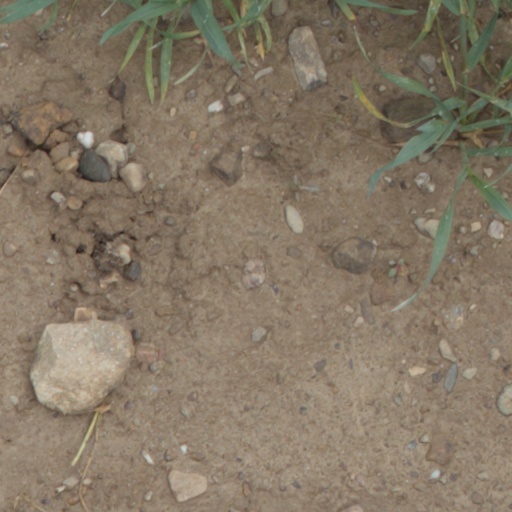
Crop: wheat